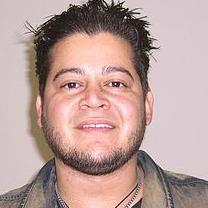
Age: 28